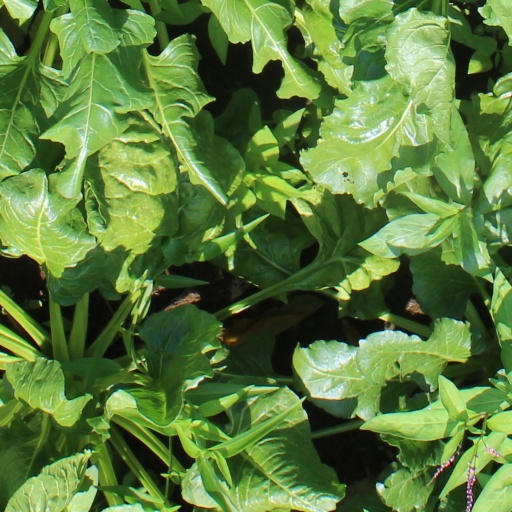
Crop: sugar beet